1934 Central America hurricane

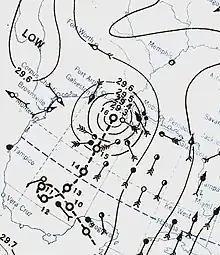
Surface weather analysis of the hurricane approaching Louisiana on June 16

The 1934 Central America hurricane (called the El Salvador hurricane by meteorologist Ivan Ray Tannehill) was a deadly tropical cyclone during the 1934 Atlantic hurricane season which caused at least 506 fatalities in Central America. Its peak strength, attained while in the Gulf of Mexico, was equivalent to a Category 2 hurricane on the modern Saffir–Simpson scale. The storm's path was erratic, beginning in the Gulf of Honduras on June 4 shortly before making its first landfall in British Honduras as a tropical storm. It then took a looping course through Guatemala before reemerging into the Gulf of Honduras on June 8. The storm struck the northeastern Yucatán Peninsula as a hurricane on June 9, crossing into the western Gulf of Mexico where its course made another loop. An accelerated northward course followed, leading to the hurricane's landfall along the Louisiana coast on June 16. It weakened over land and transitioned into an extratropical cyclone on June 18, accelerating northeast towards the Canadian Maritimes thereafter.